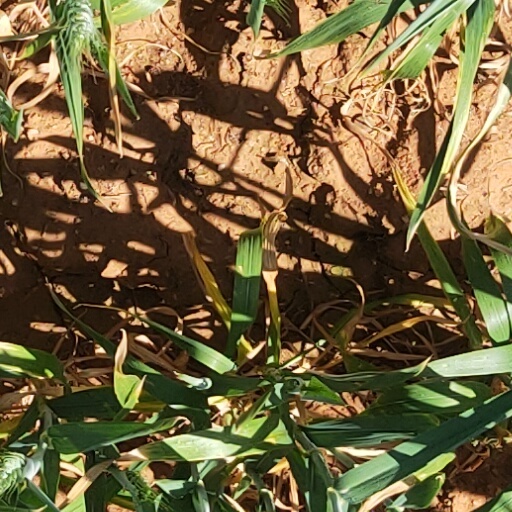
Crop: wheat